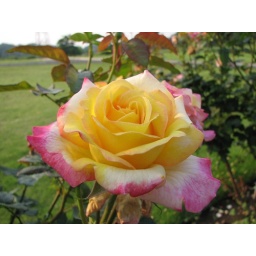
A rose flower in Omiya Hana no Oka Kouen (Omiya hill of flowers park)